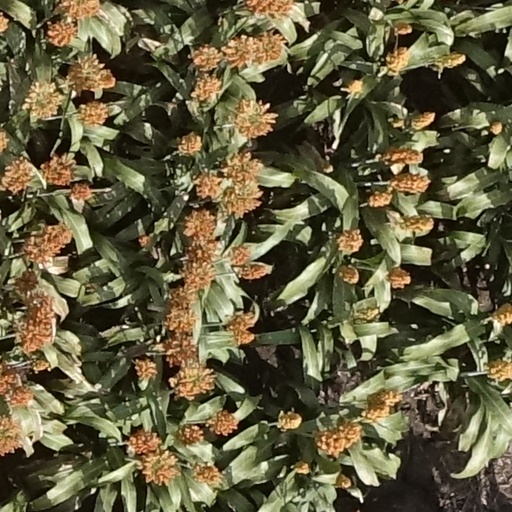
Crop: sorghum